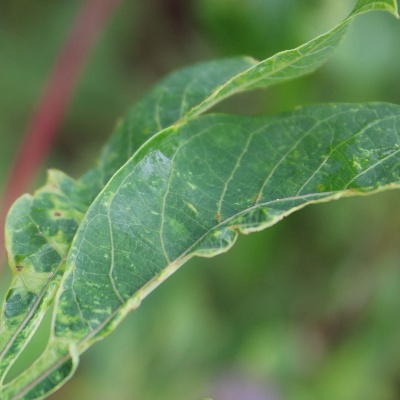
Crop: Cassava
Condition: mosaic